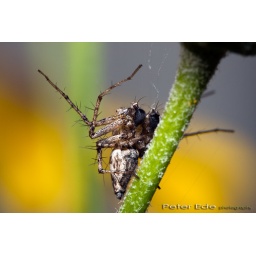
Performing the mating ritual. A female was on the flower above